Belle Benchley

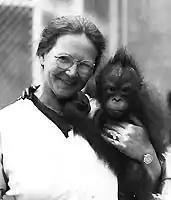

Belle Jennings Benchley (August 28, 1882 – December 17, 1973), known as “The Zoo Lady,” was the director of the San Diego Zoo from 1927 to 1953, guiding its expansion from a small collection of animals to an innovative, world-class zoo.